Thrybergh Country Park

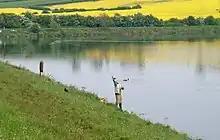
The Lake

Today the country park provides an important habitat for birds and other wildlife. Over 155 species of birds have been recorded as well as 20 species of mammals and 170 species of plants. It is popular with anglers (fly fishing) during the summer and walkers all year round. There are level footpaths that provide a circular route around the reservoir, and these are suitable for buggies and wheelchairs.